525th Bombardment Squadron

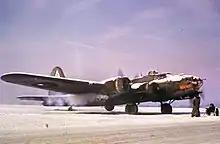
Squadron B-17 covered with snow

The air echelon of the squadron arrived at RAF Bovingdon by 24 April 1943, and remained there until 20 May, when it joined the ground echelon at RAF Kimbolton, which was to be its combat station for the remainder of its time in the European Theater of Operations. The squadron flew its first combat mission on 29 May, and focused on the strategic bombing campaign against Germany. This mission was the starting point for the first Distinguished Unit Citation (DUC) awarded to the squadron for its sustained actions through the end of July 1944. Targets included industrial sites, oil refineries, storage plants, submarine pens, airfields and communications centers in Germany, France, the Netherlands, Belgium, Norway and Poland. Specific targets included a chemical plant in Ludwigshafen, an aircraft assembly plant in Braunschweig, ball bearing plants at Schweinfurt and Leipzig, synthetic oil refineries at Merseburg and Gelsenkirchen, marshalling yards at Hamm and Reims and airfields in le Mesnil-au-Val and Berlin. The squadron received a second DUC for its attack on the Focke-Wulf Fw 190 aircraft factory at Oschersleben and the Junkers factory at Halberstadt on 11 January 1944. The programmed fighter escort encountered prohibitive weather, as did two of the three divisions making the attack. However, weather in the east was sufficiently clear that the Luftwaffe was able to assemble the largest interceptor force to oppose an attack for the preceding three months. However, the squadron flew into enemy territory without fighter escort to complete its mission.